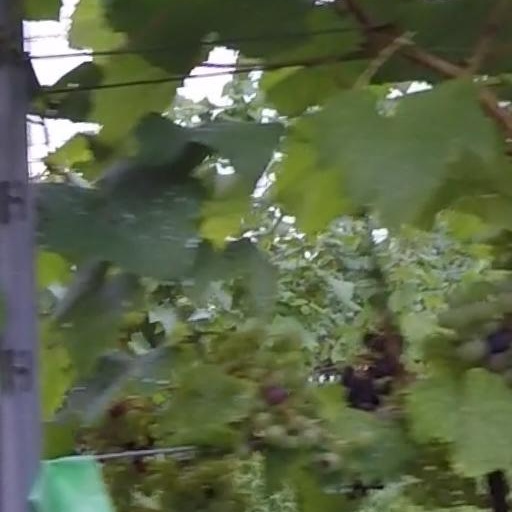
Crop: grape